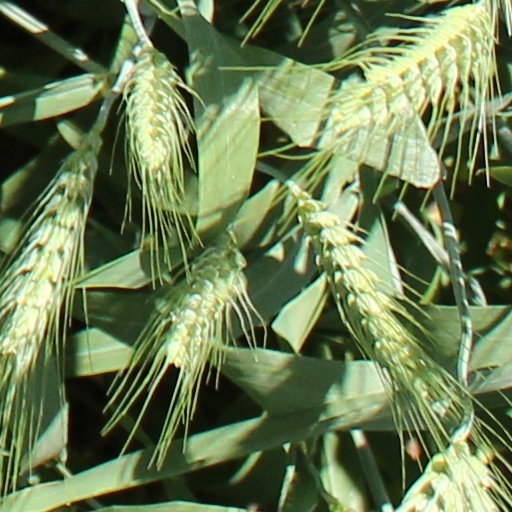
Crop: wheat